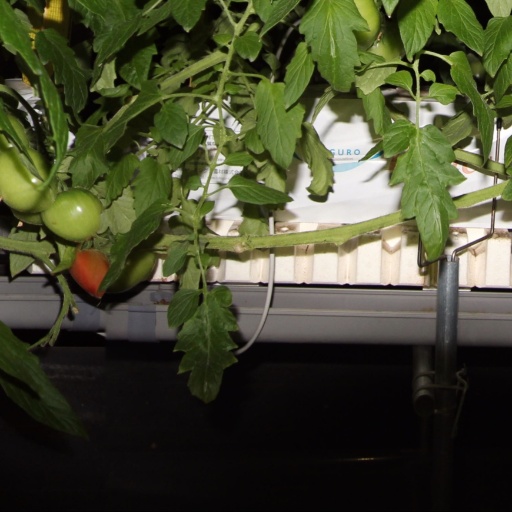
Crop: tomato